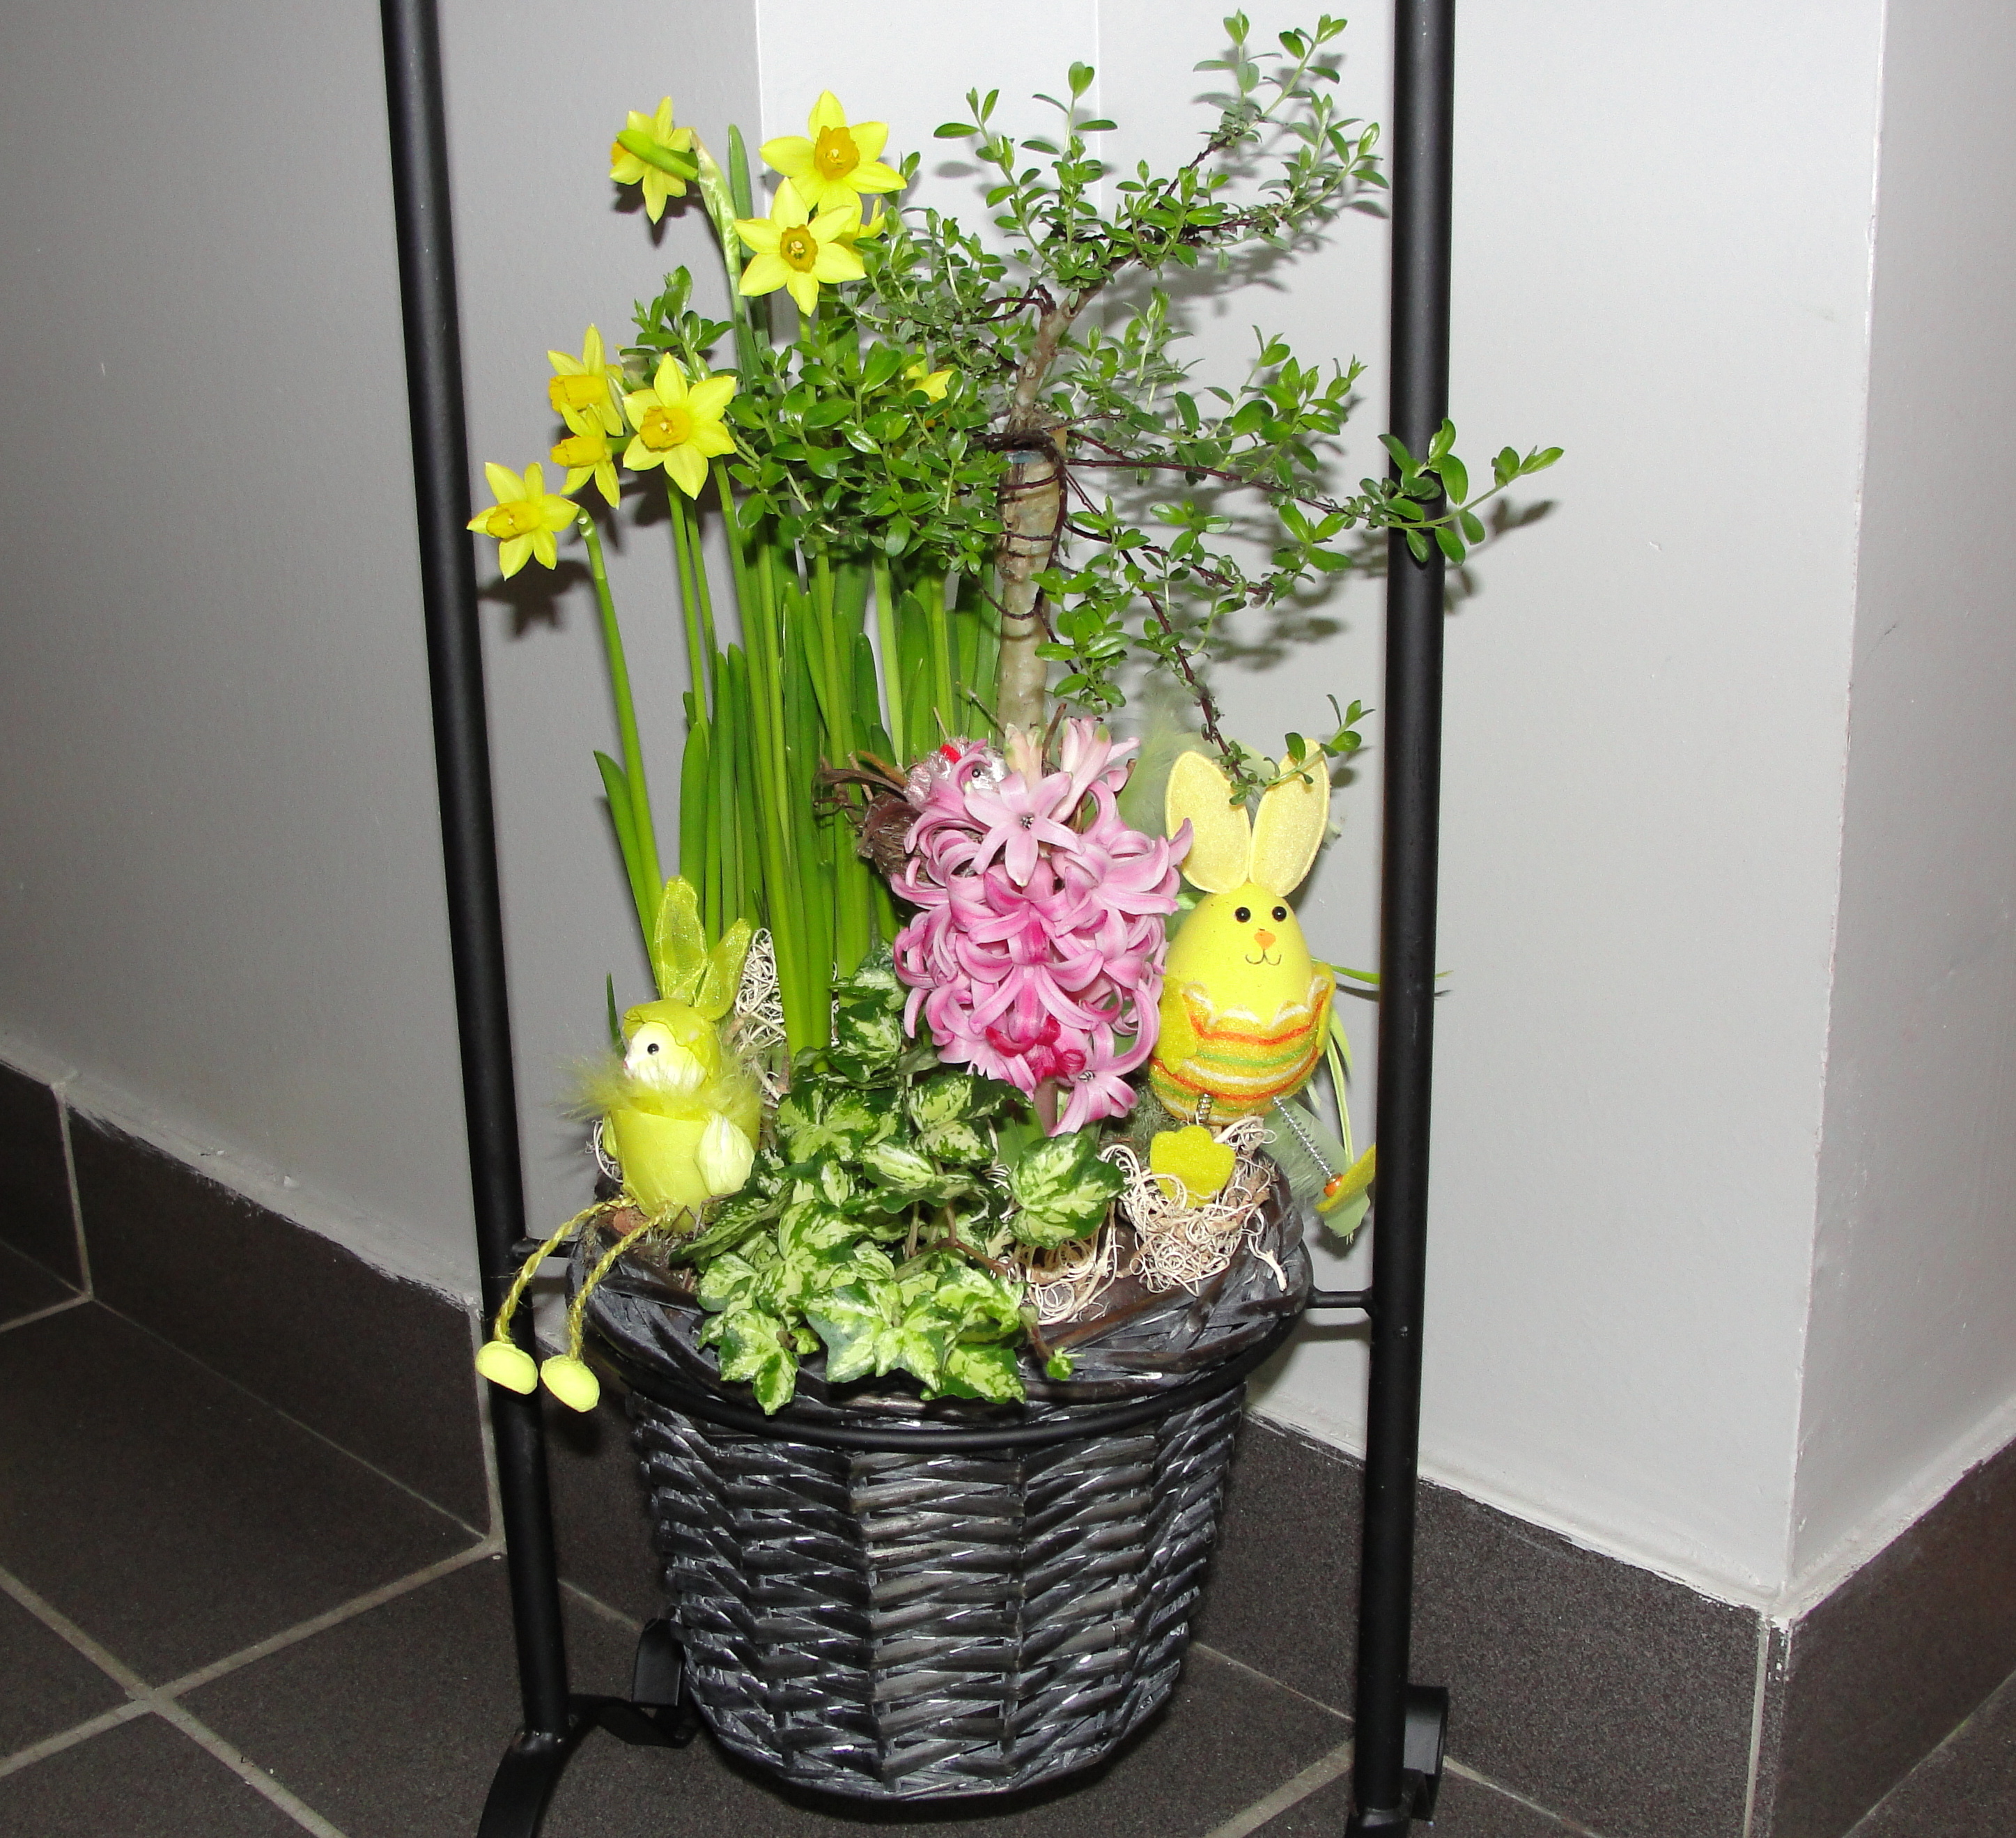
easter, arrangement, plant, flower, floristry, yellow, flower arranging, flowerpot, flora, cut flowers, floral design, flower bouquet, vase, houseplant, ikebana, flowering plant, herb, artificial flower